Tattoo

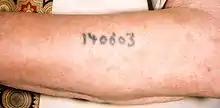
An identification tattoo on a survivor of the Auschwitz concentration camp

A well-known example is the Nazi practice of forcibly tattooing concentration camp inmates with identification numbers during the Holocaust as part of the Nazis' identification system, beginning in fall 1941. The SS introduced the practice at Auschwitz concentration camp to identify the bodies of registered prisoners in the concentration camps. During registration, guards would tattoo each prisoner with a number, usually on the left forearm, but sometimes on the chest or stomach. Of the Nazi concentration camps, only Auschwitz put tattoos on inmates. Prisoners found with tattoos in Mauthausen concentration camp and Buchenwald concentration camp upon liberation were presumably transported from Auschwitz by death march. The tattoo was the prisoner's camp number, sometimes with a special symbol added; some Jews had a triangle, and Romani had the letter "Z" (from German "" for "Gypsy"). In May 1944, Jewish men received the letters "A" or "B" to indicate a particular series of numbers.